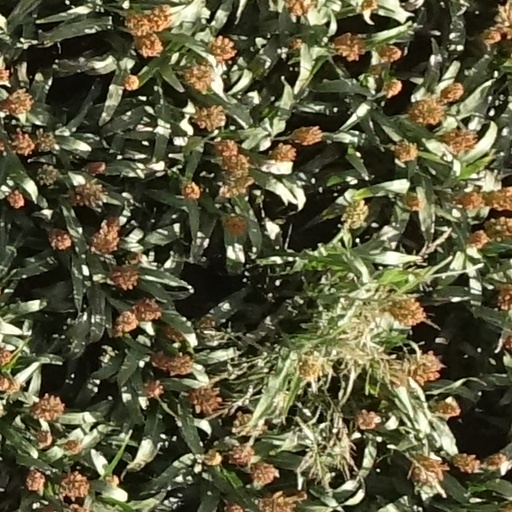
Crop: sorghum